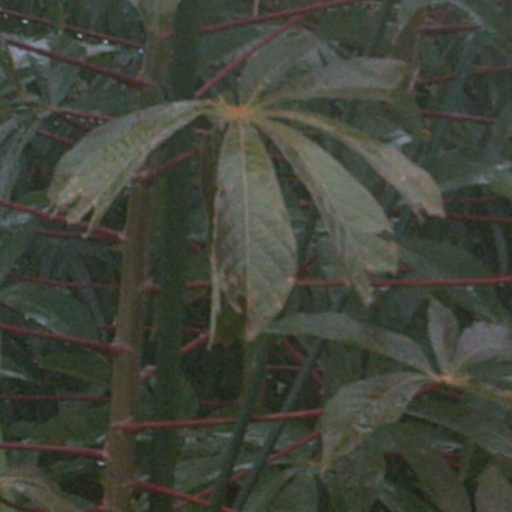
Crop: cassava